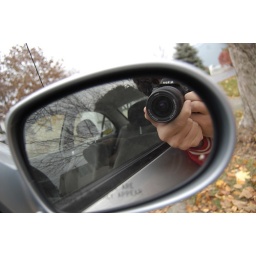
thats me in the mirror of my car